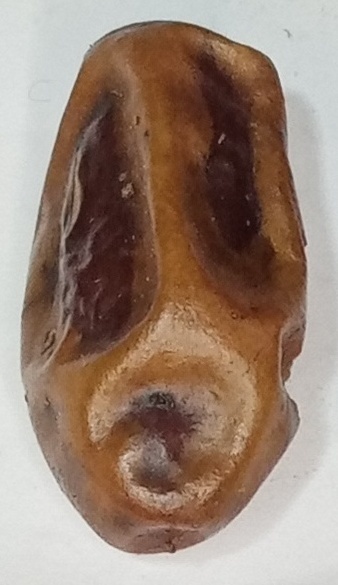
Variety: gajar
Size: medium
Grade: grade-3